Kyle Hines

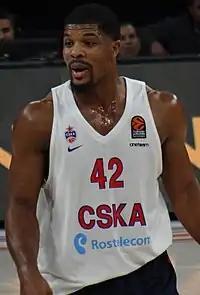
Hines with CSKA Moscow, in 2017.

On June 28, 2013, Hines signed two-year deal with the Russian powerhouse CSKA Moscow. In the 2014–15 season, CSKA Moscow managed to advance to the EuroLeague Final Four for the fourth straight season, after eliminating Panathinaikos Athens for the second straight season in their EuroLeague quarterfinal series, with a 3–1 series win.